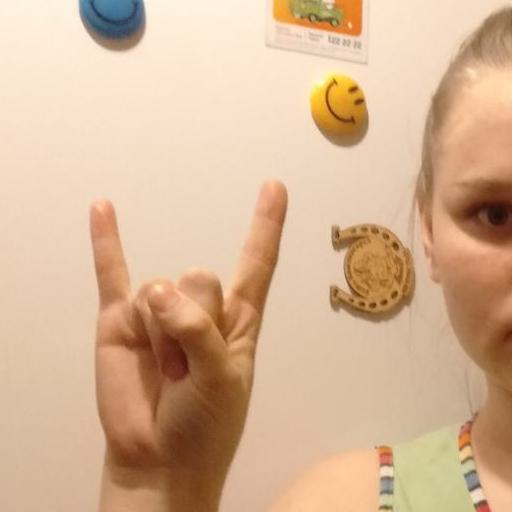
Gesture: rock